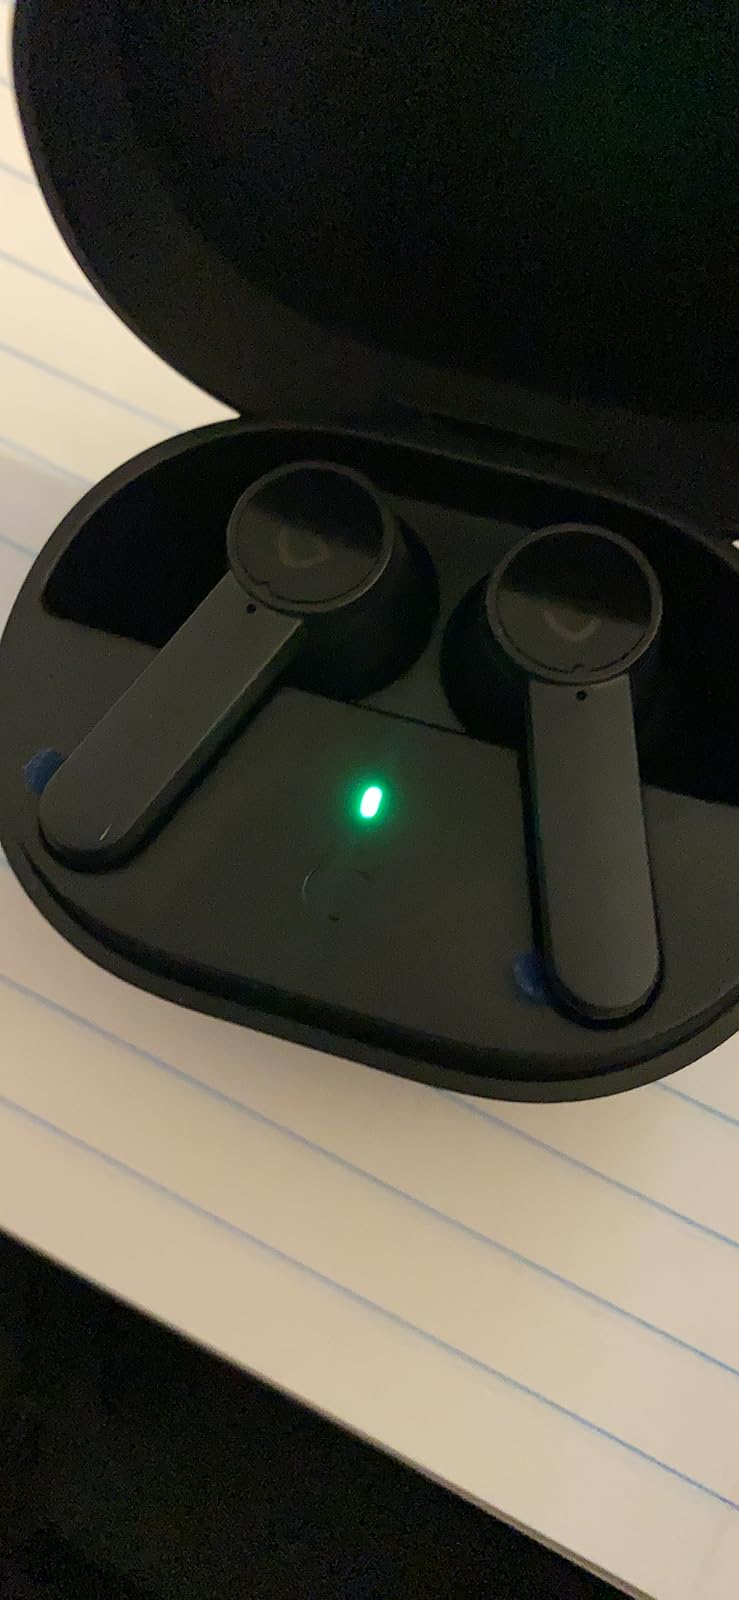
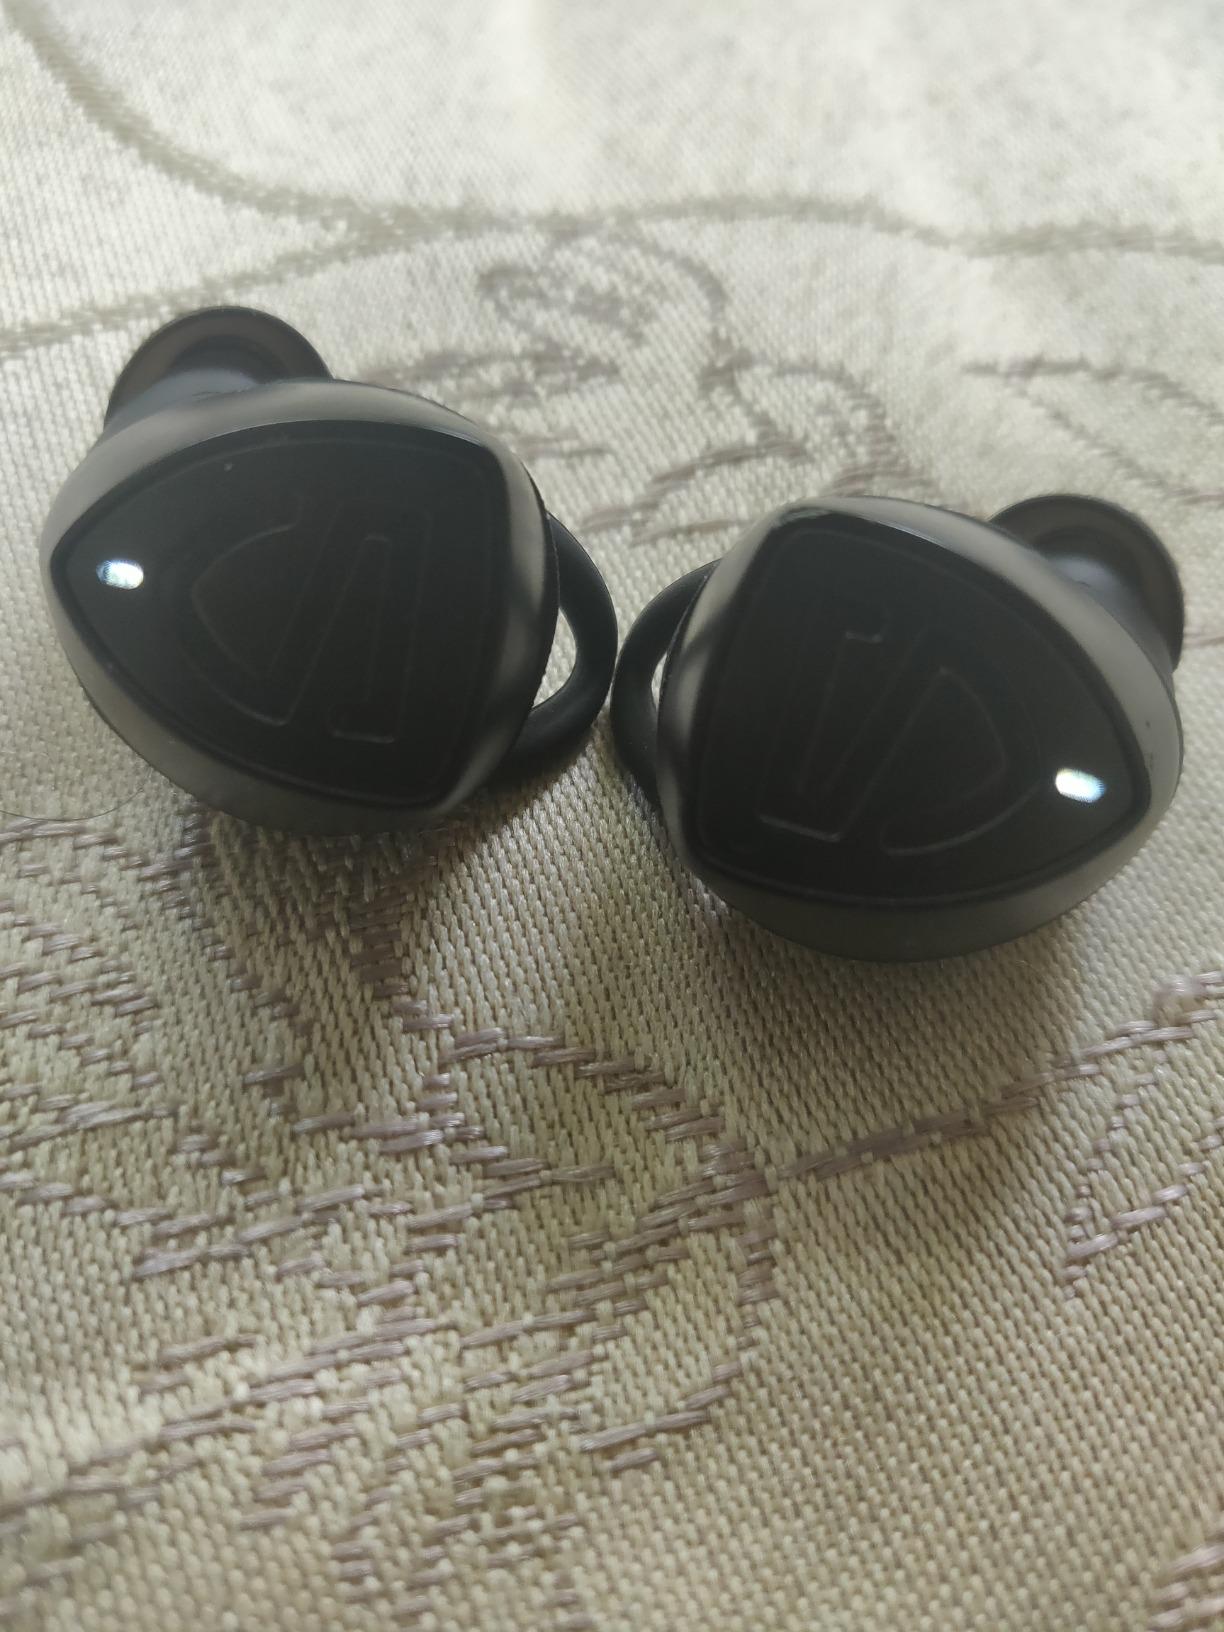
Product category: earbuds
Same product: no